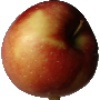
Label: Apple Braeburn 1